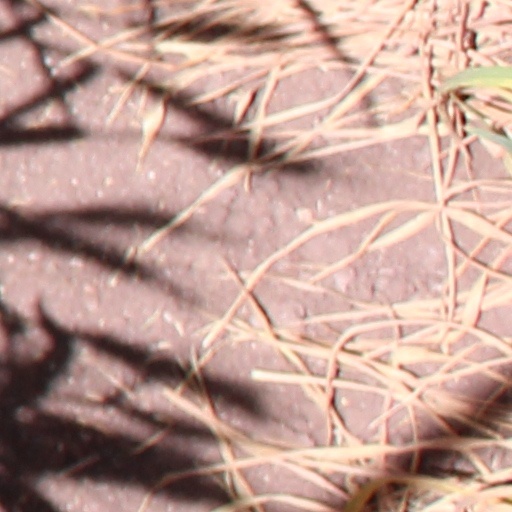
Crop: wheat